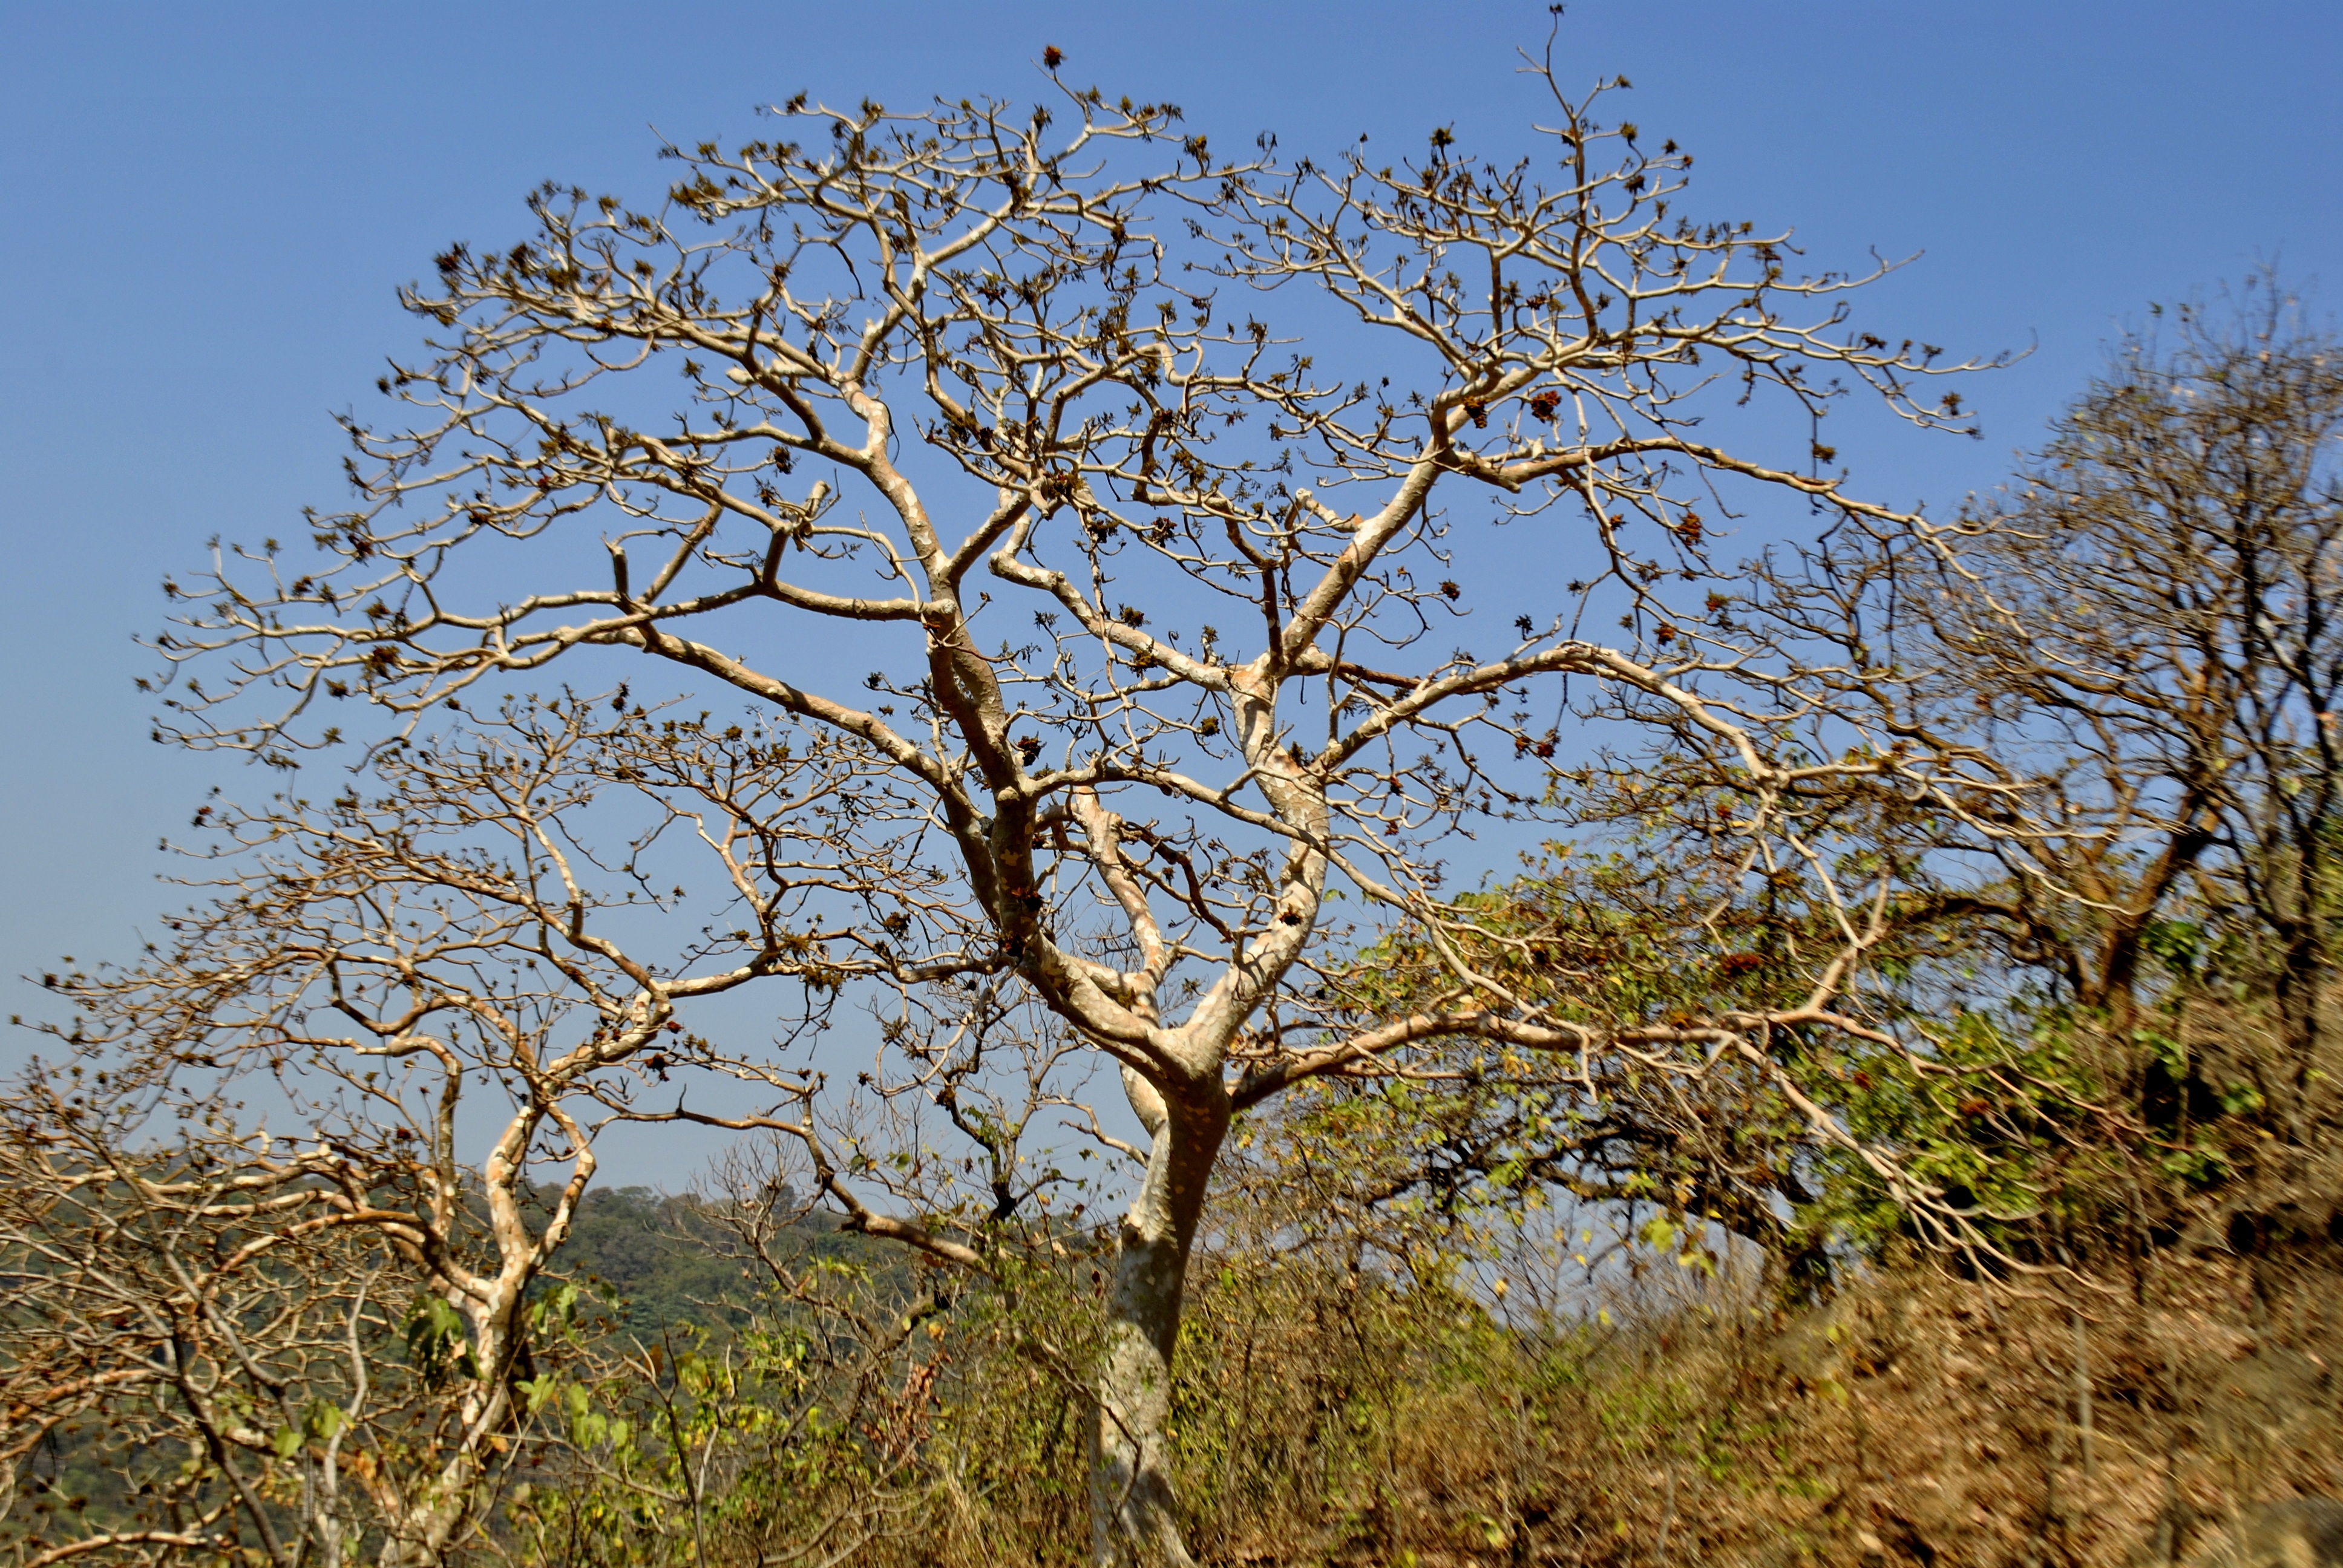
tree, nature, branch, blossom, plant, leaf, flower, environment, autumn, flora, savanna, plants, vegetation, india, woodland, ecosystem, flowering plant, woody plant, land plant